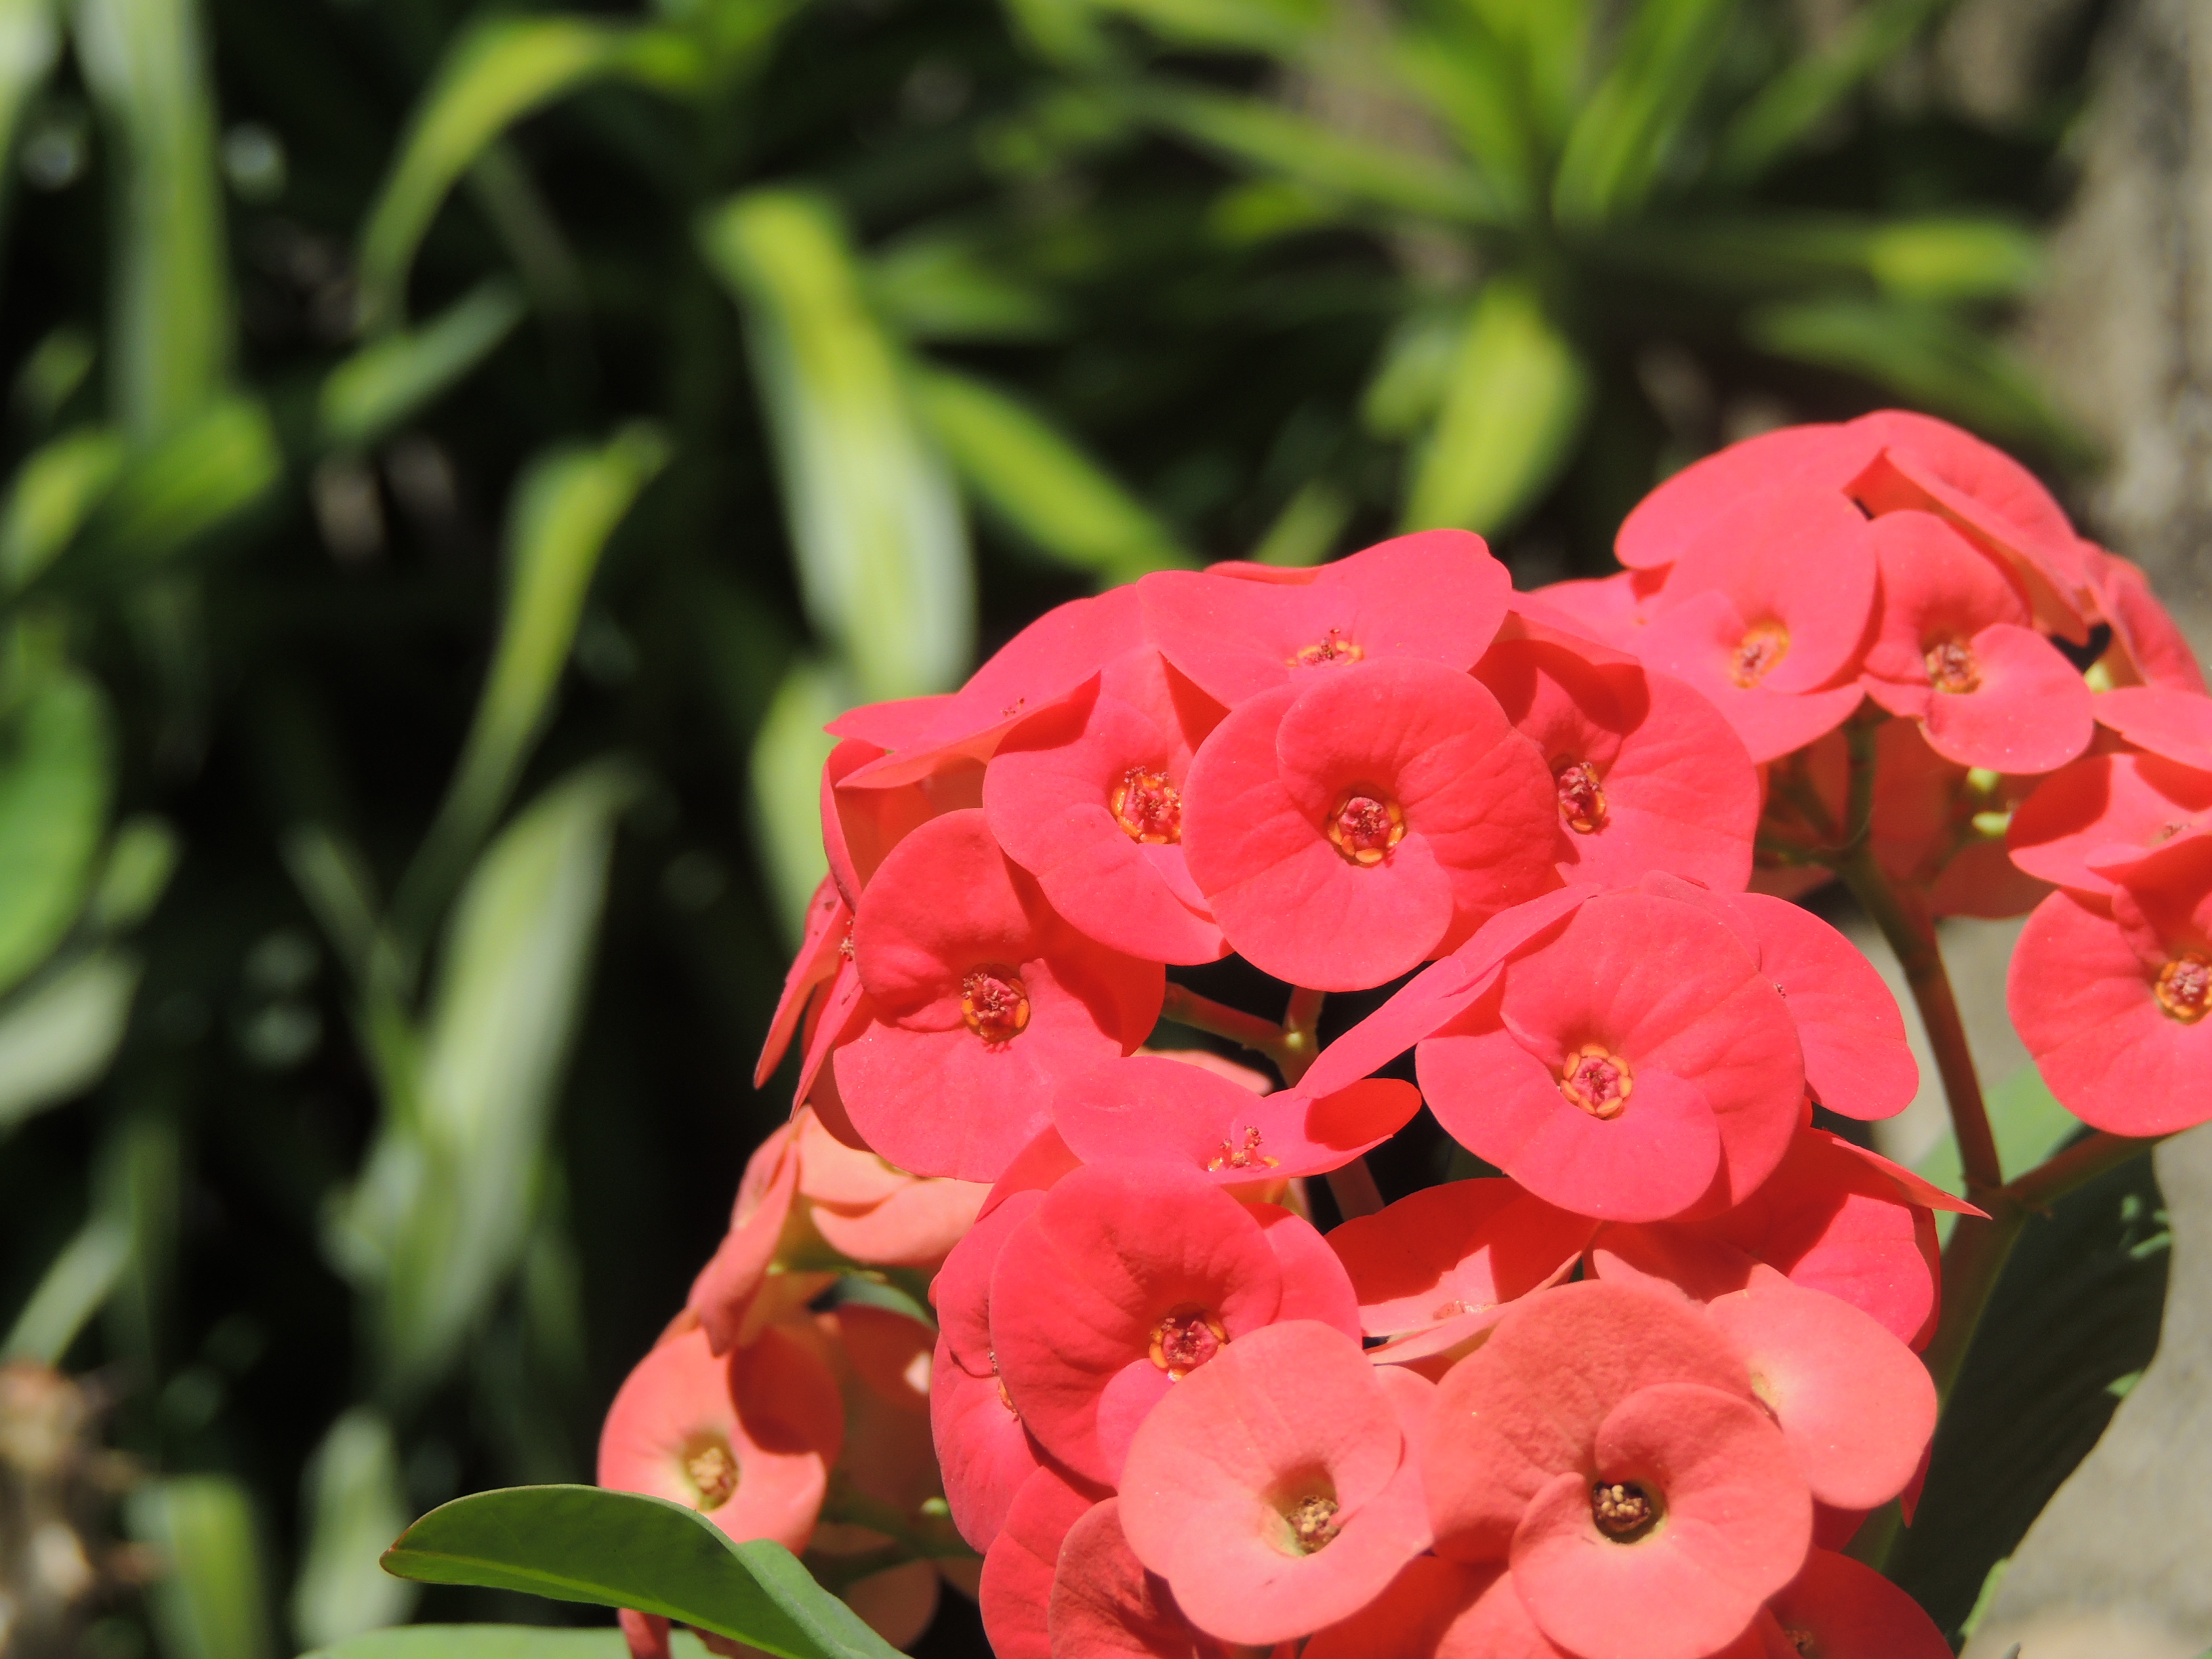
flowers, flower, flowering plant, petal, plant, pink, crown of thorns, botany, garden phlox, impatiens, annual plant, wallflower, spurge family, perennial plant